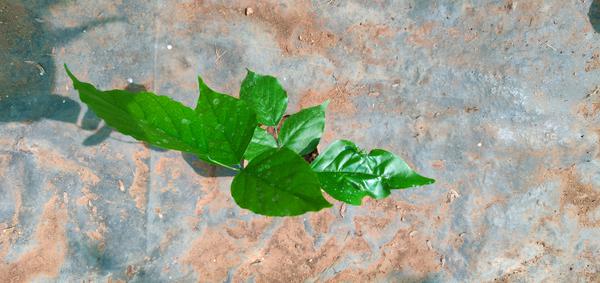
Plant: Honge